Book of Demons

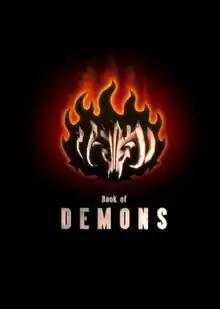
"Book of Demons" cover art

Book of Demons is an isometric hack and slash action role-playing created by Polish studio Thing Trunk. The game was officially released through Steam on 13 December 2018. The game was originally developed for Microsoft Windows, but the developers informed about plans to release it also on Xbox One. "Book of Demons" is the first installment of the "Return 2 Games" series that aims to bring classic hardcore genres to broader audiences. The game features an unusual art style - all elements of the game (starting from the GUI and ending with monsters) are visualised as papercuttings and pop-up book elements, and such style defines visual framework for the whole series. The game also brings some novelties to the genre - the card system which replaces equipment and skills systems typical for the genre, the "Flexiscope" feature which allows players to control duration of a game session and movement restricted to a path which add a tactical element to the gameplay.